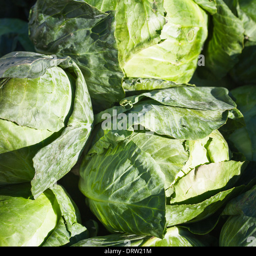
group of fresh ripe white cabbages at a farmers market